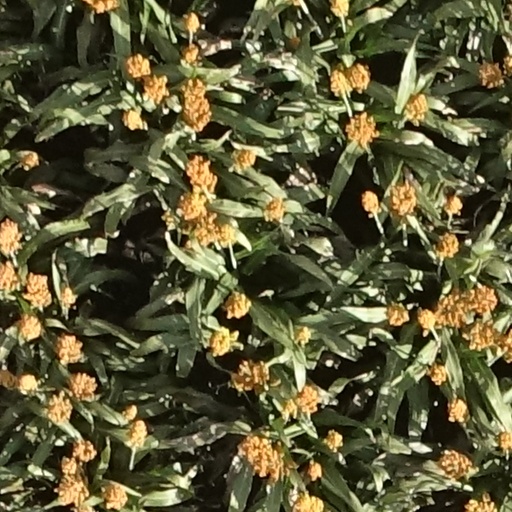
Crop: sorghum